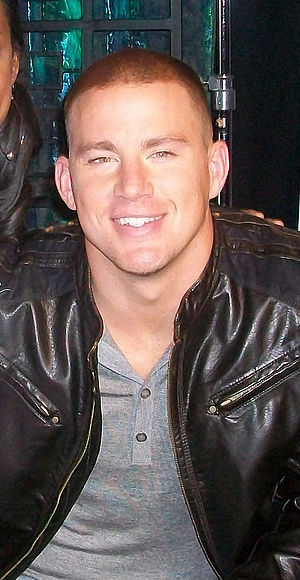
Channing Tatum
Tatum til Fighting-pressemøde d. 4. april 2009
Channing Matthew Tatum er en amerikansk skuespiller og filmproducer. Han begyndte sin karriere som model før han gik til filmen med roller i film, som fx She's the Man, Step Up, Fighting, G.I. Joe: The Rise of Cobra, Public Enemies, Dear John, Magic Mike og Magic Mike XXL